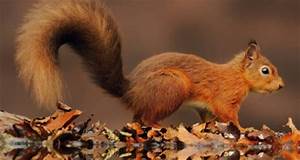
Label: squirrel